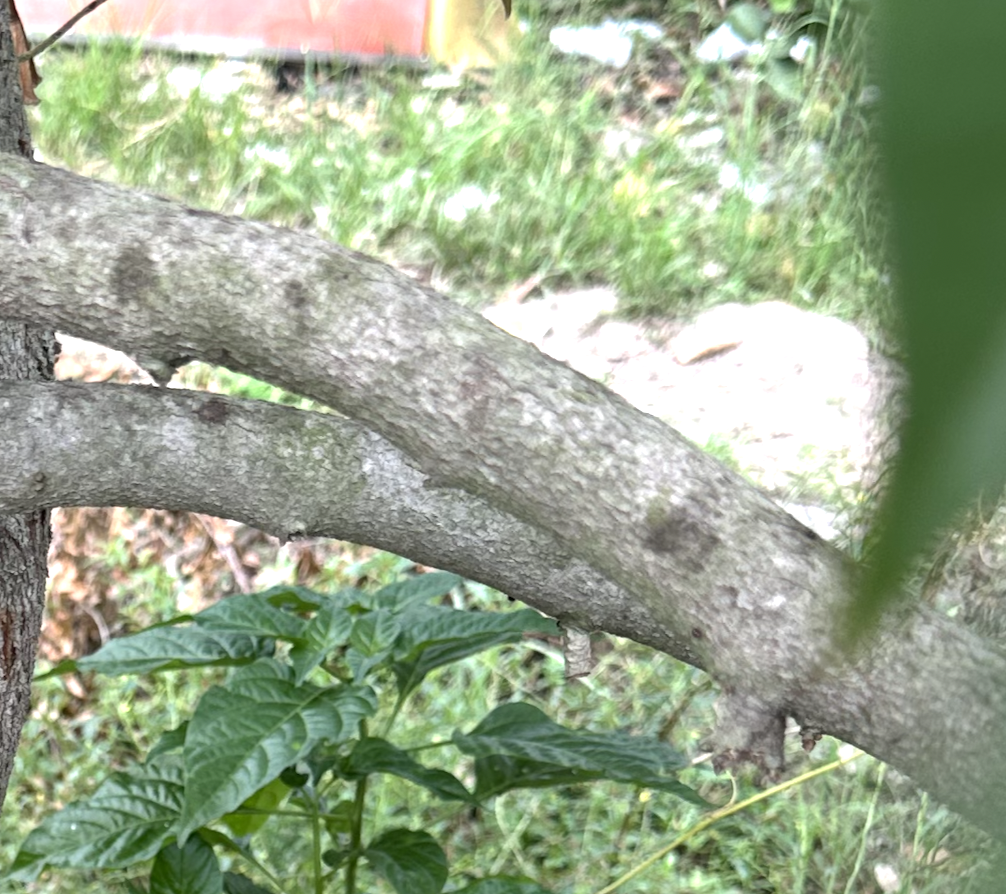
Label: pink_disease